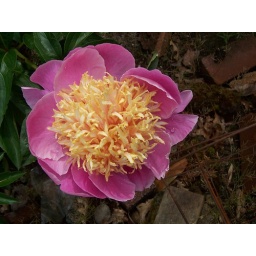
pretty in pink and yellow